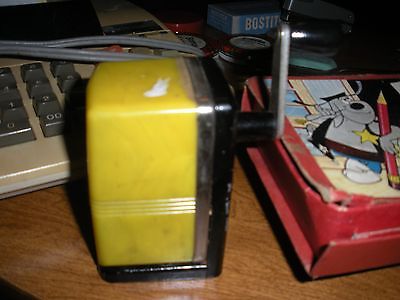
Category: stapler